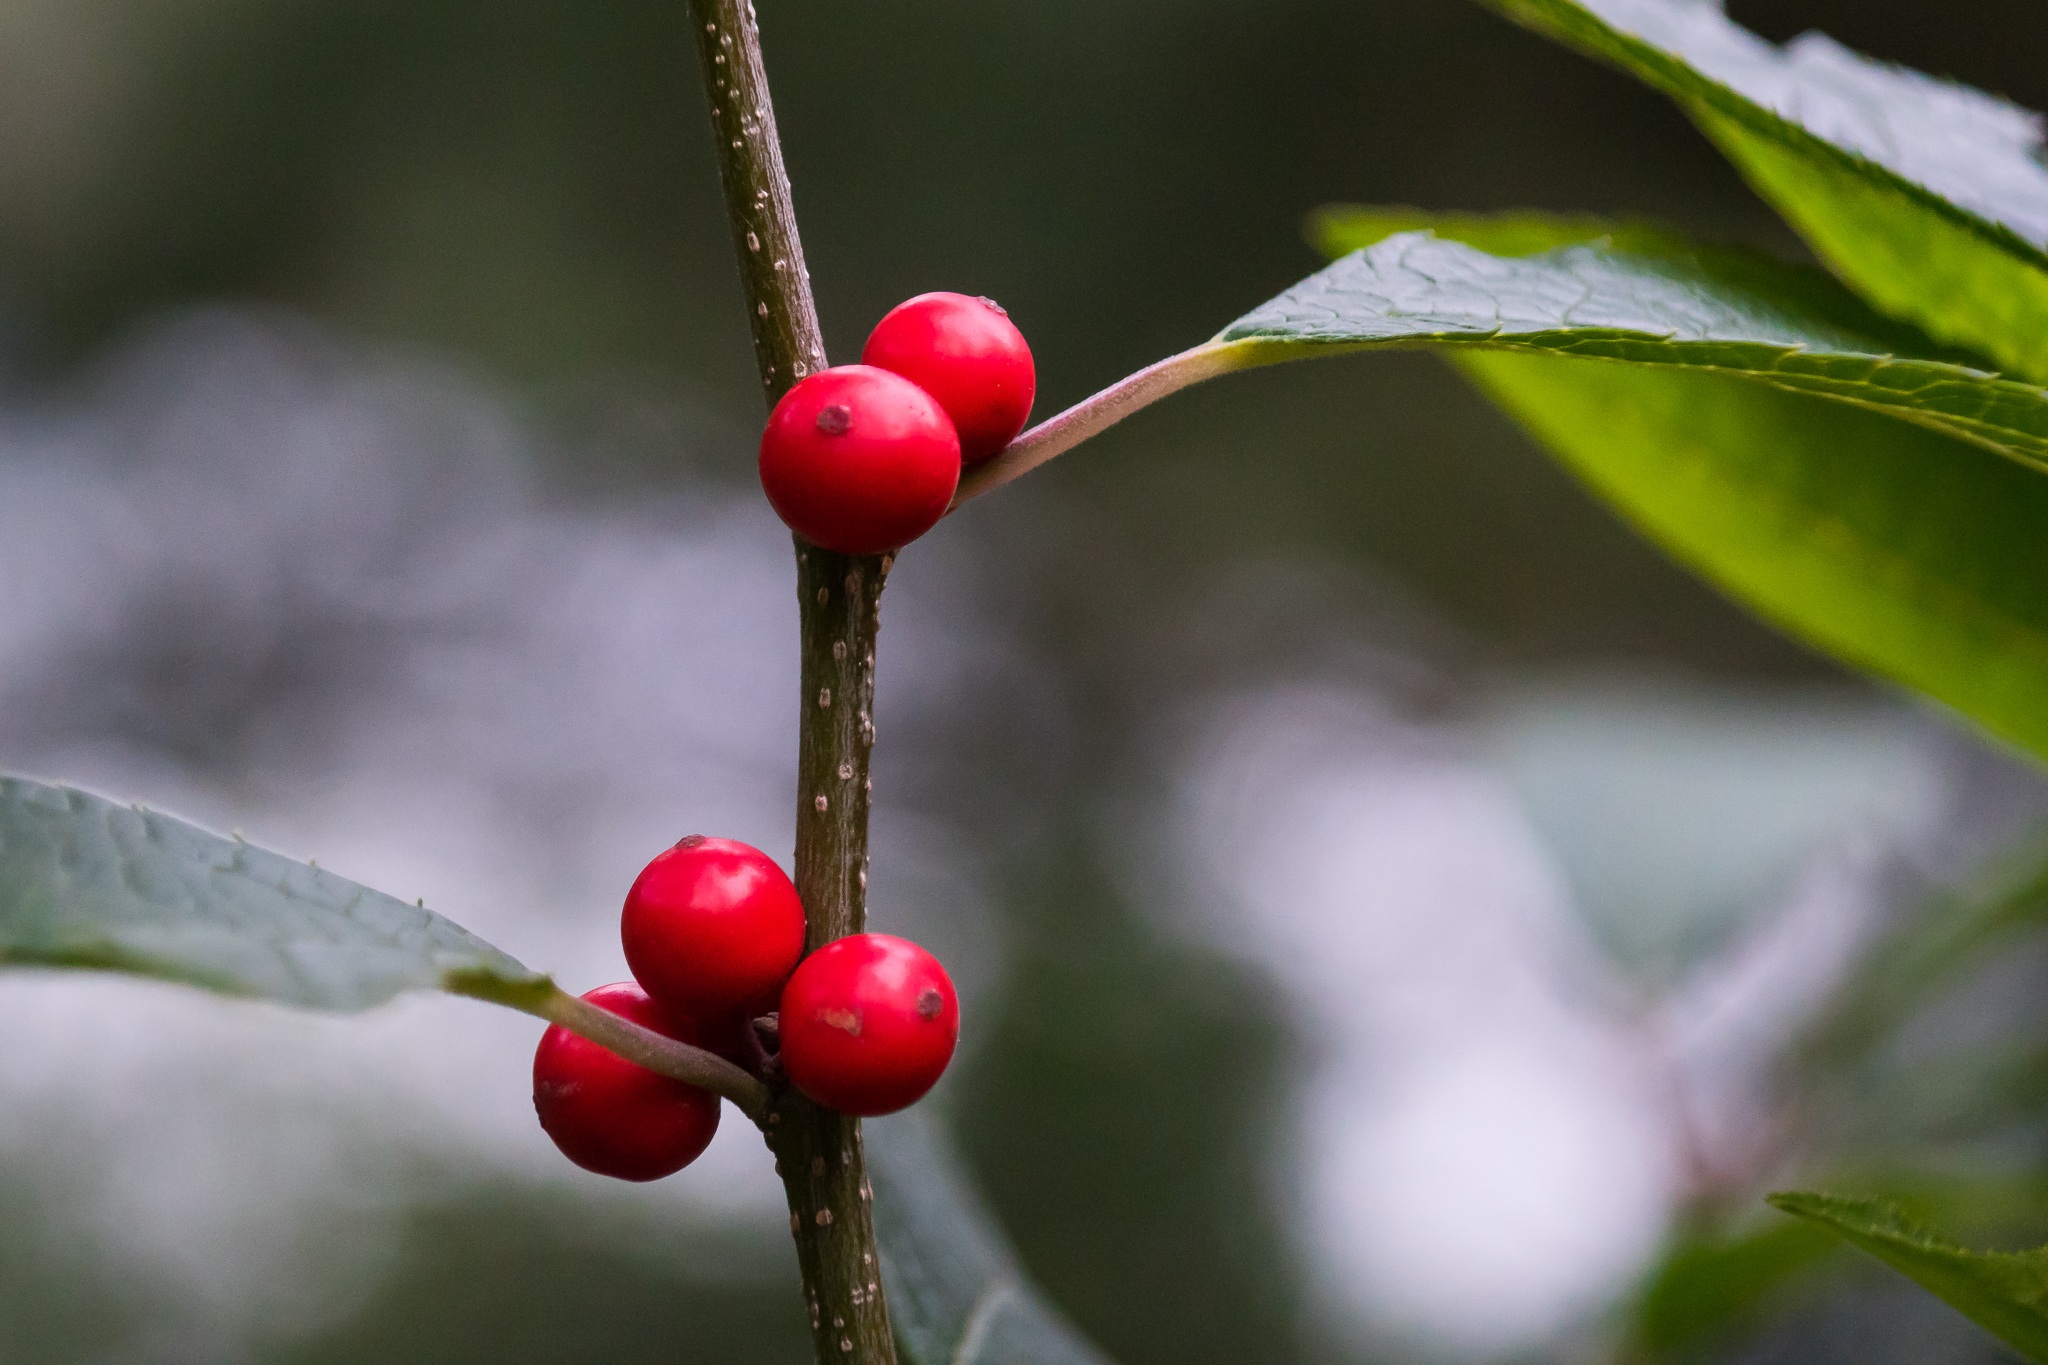
tree, nature, branch, blossom, mountain, plant, fruit, berry, leaf, flower, food, green, red, symbol, produce, botany, flora, close up, leaves, holly, korea, shrub, bud, cherry, rose hip, macro photography, flowering plant, rose family, acerola, malpighia, plant stem, land plant, aquifoliaceae, aquifoliales